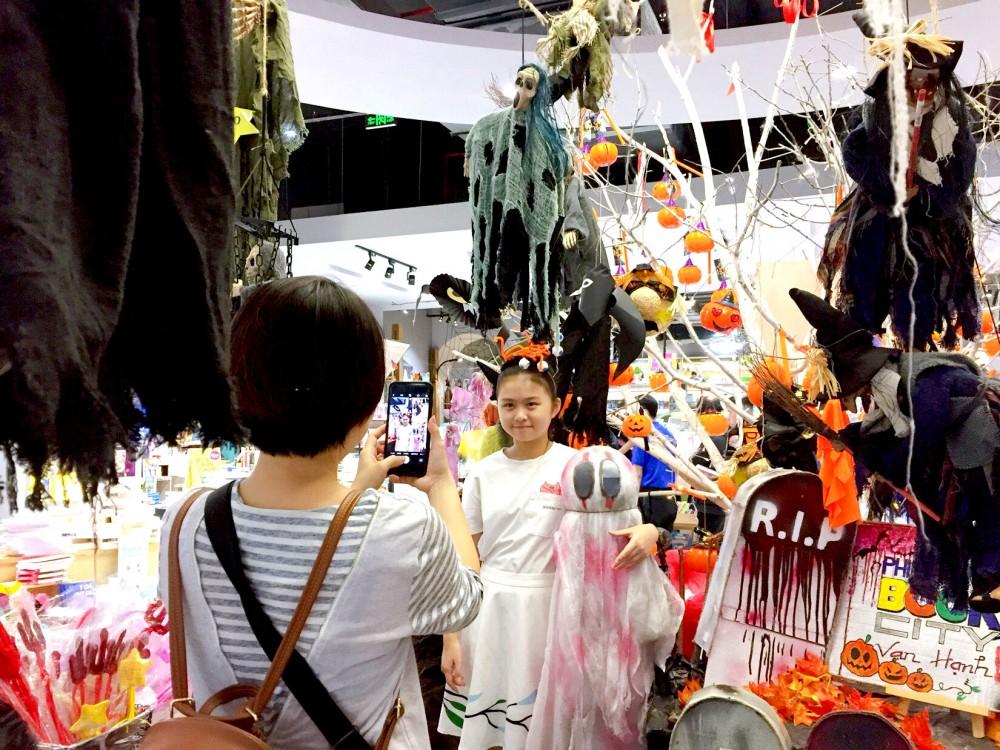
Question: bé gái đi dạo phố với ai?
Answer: với người phụ nữ đang cầm điện thoại